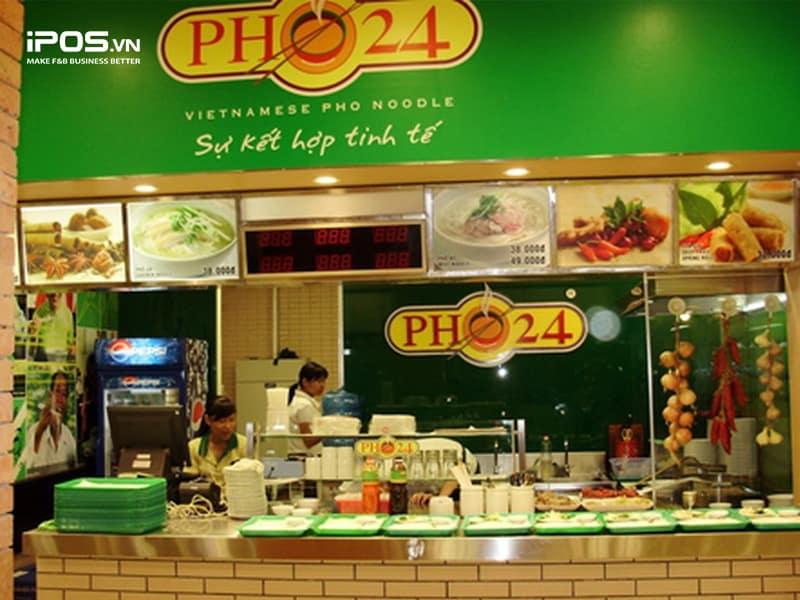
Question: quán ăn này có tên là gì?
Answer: pho24